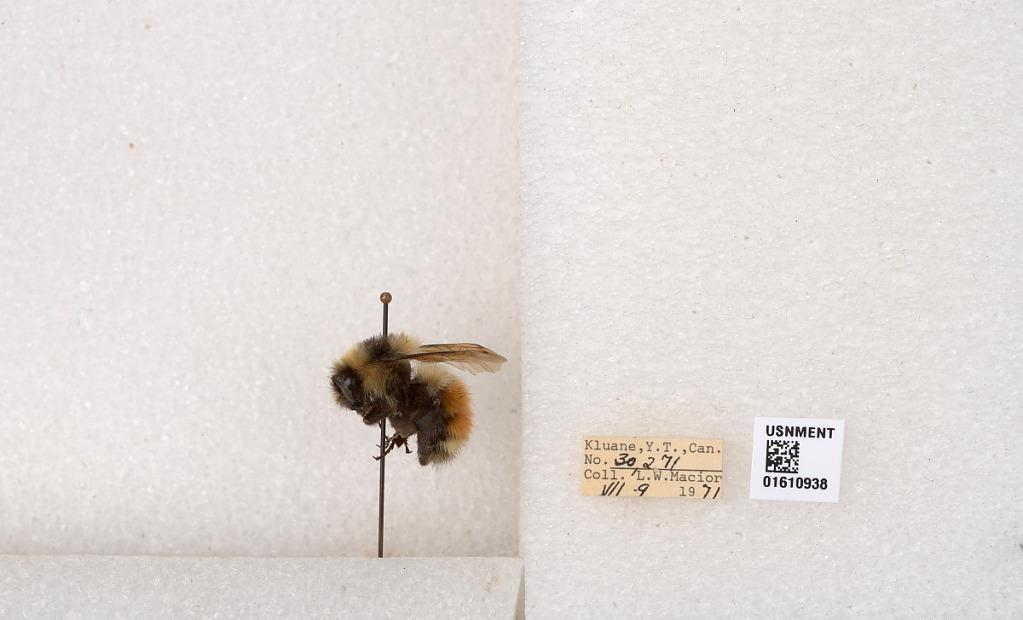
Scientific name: Bombus (Pyrobombus) sylvicola Kirby
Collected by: L. Macior
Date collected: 1971-7-9
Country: Canada
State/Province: Yukon Territory
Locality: Kluane National Park and Reserve
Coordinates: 60.7493, -139.504